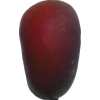
Label: nectarine_flat